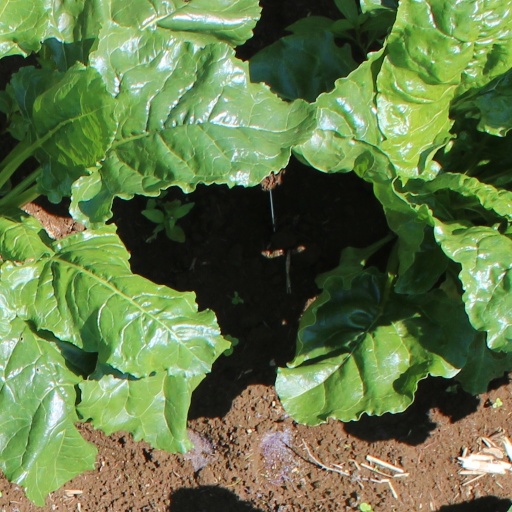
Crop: sugar beet